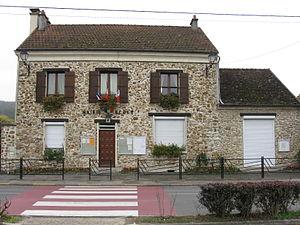
Mairie de Romeny-sur-Marne. (département de l'Aisne, région Picardie).
Romeny-sur-Marne est une commune française située dans le département de l'Aisne, en région Hauts-de-France.